Western Army Infantry Regiment

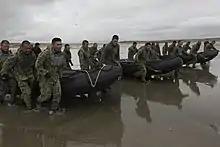
WAIR soldiers lift inflatable rafts during a training exercise alongside a US Marine, who is serving as their Japanese interpreter.

The WAIR was created on March 27, 2002, in order to defend remote islands in the western part of Japan in case of an invasion or enemy attacks, although they are also mandated to assist in search and rescue efforts in case their assistance is needed. It consists of Ranger-trained JGSDF soldiers and at the initial formation, it consisted of 600 soldiers.